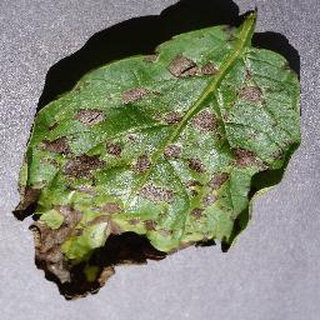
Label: potato_early_blight